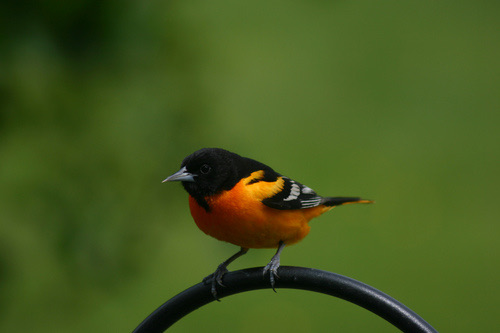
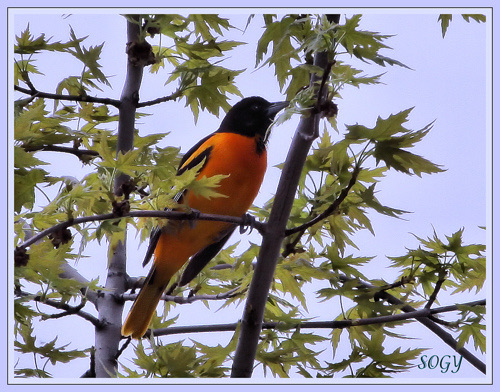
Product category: misc
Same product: yes